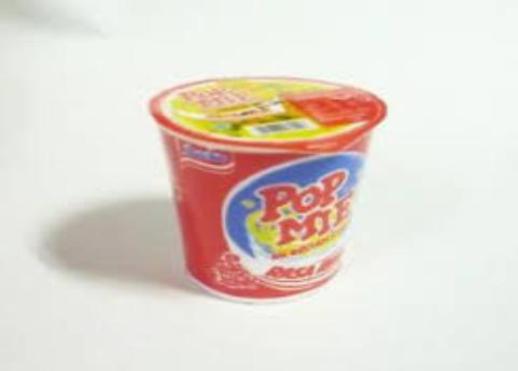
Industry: Food